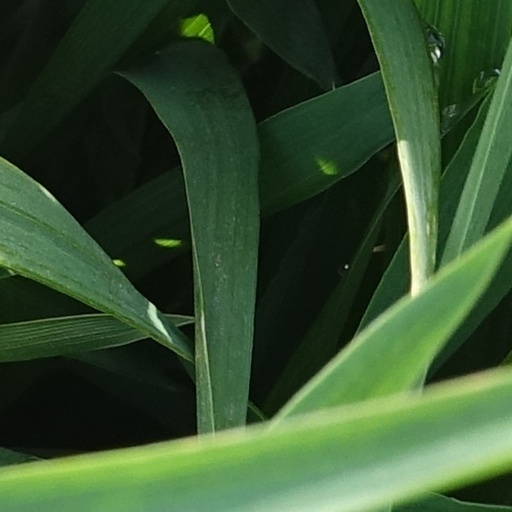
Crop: wheat